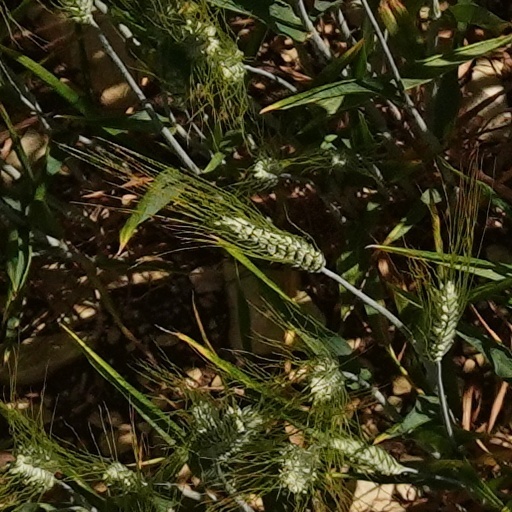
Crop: wheat